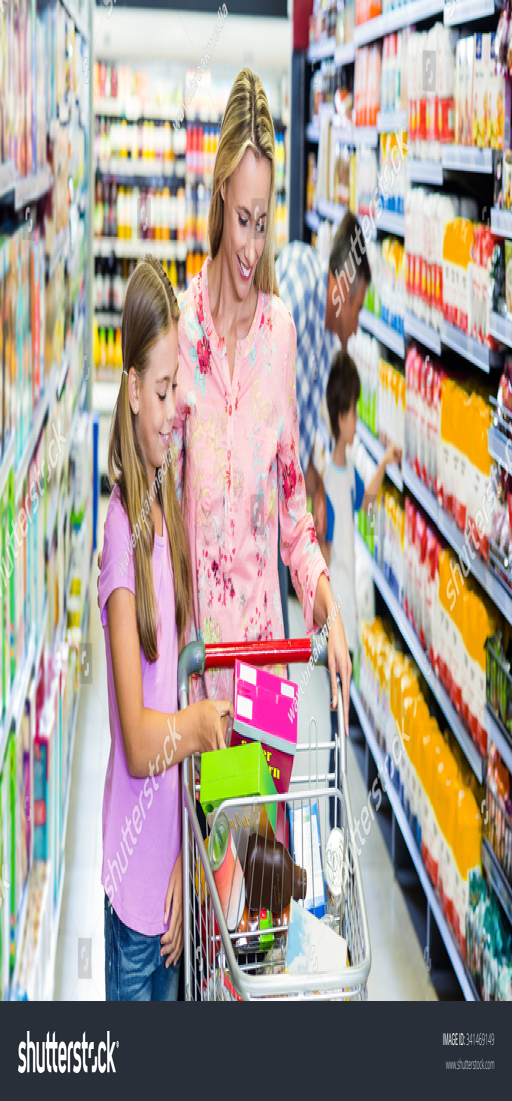
happy family at the supermarket with cart